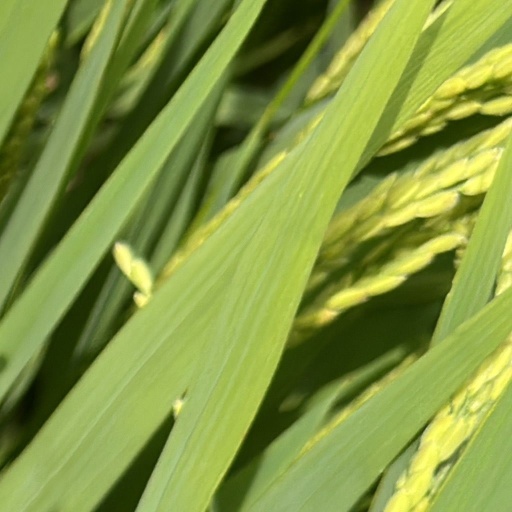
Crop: rice